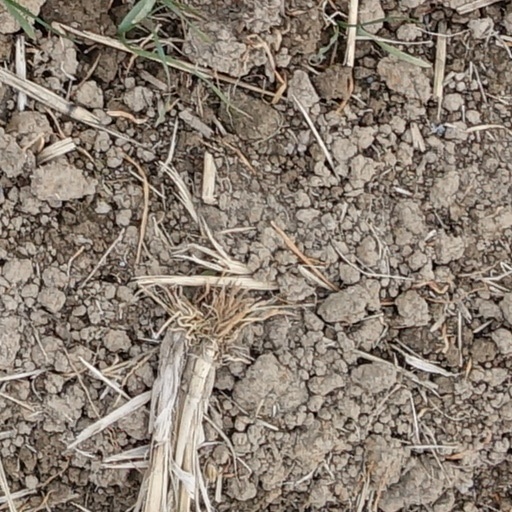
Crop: wheat